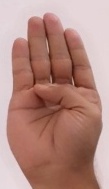
ASL sign: B